Herman Rosenthal

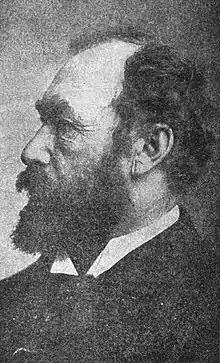

Rosenthal was born in Friedrichstadt (Jaunjelgava), Courland. He was educated at Bauske (Bauska) and Jakobstadt (Jēkabpils), graduating in 1859. In that year he translated into German several of Nekrasov's poems. In 1869 he engaged in the printing trade at Krementchug, and in 1870 he published a collection of poems, "Gedichte". In the Russo-Turkish war he served in the Russian Red Cross Society and received the society's medal for distinguished service (1877–78). Returning to his craft as master-printer, he pursued it in Smyela, government of Kyiv, and in the city of Kiev (Kyiv) until 1881. He produced a humorous story, "Die Wunderliche Kur," in 1872, and later assisted in the founding of "Zarya" (Dawn), a daily paper, the first number of which appeared at Kiev in 1878. At this time Rosenthal was elected corresponding member of the St. Petersburg Society for the Promotion of Culture Among the Russian Jews.